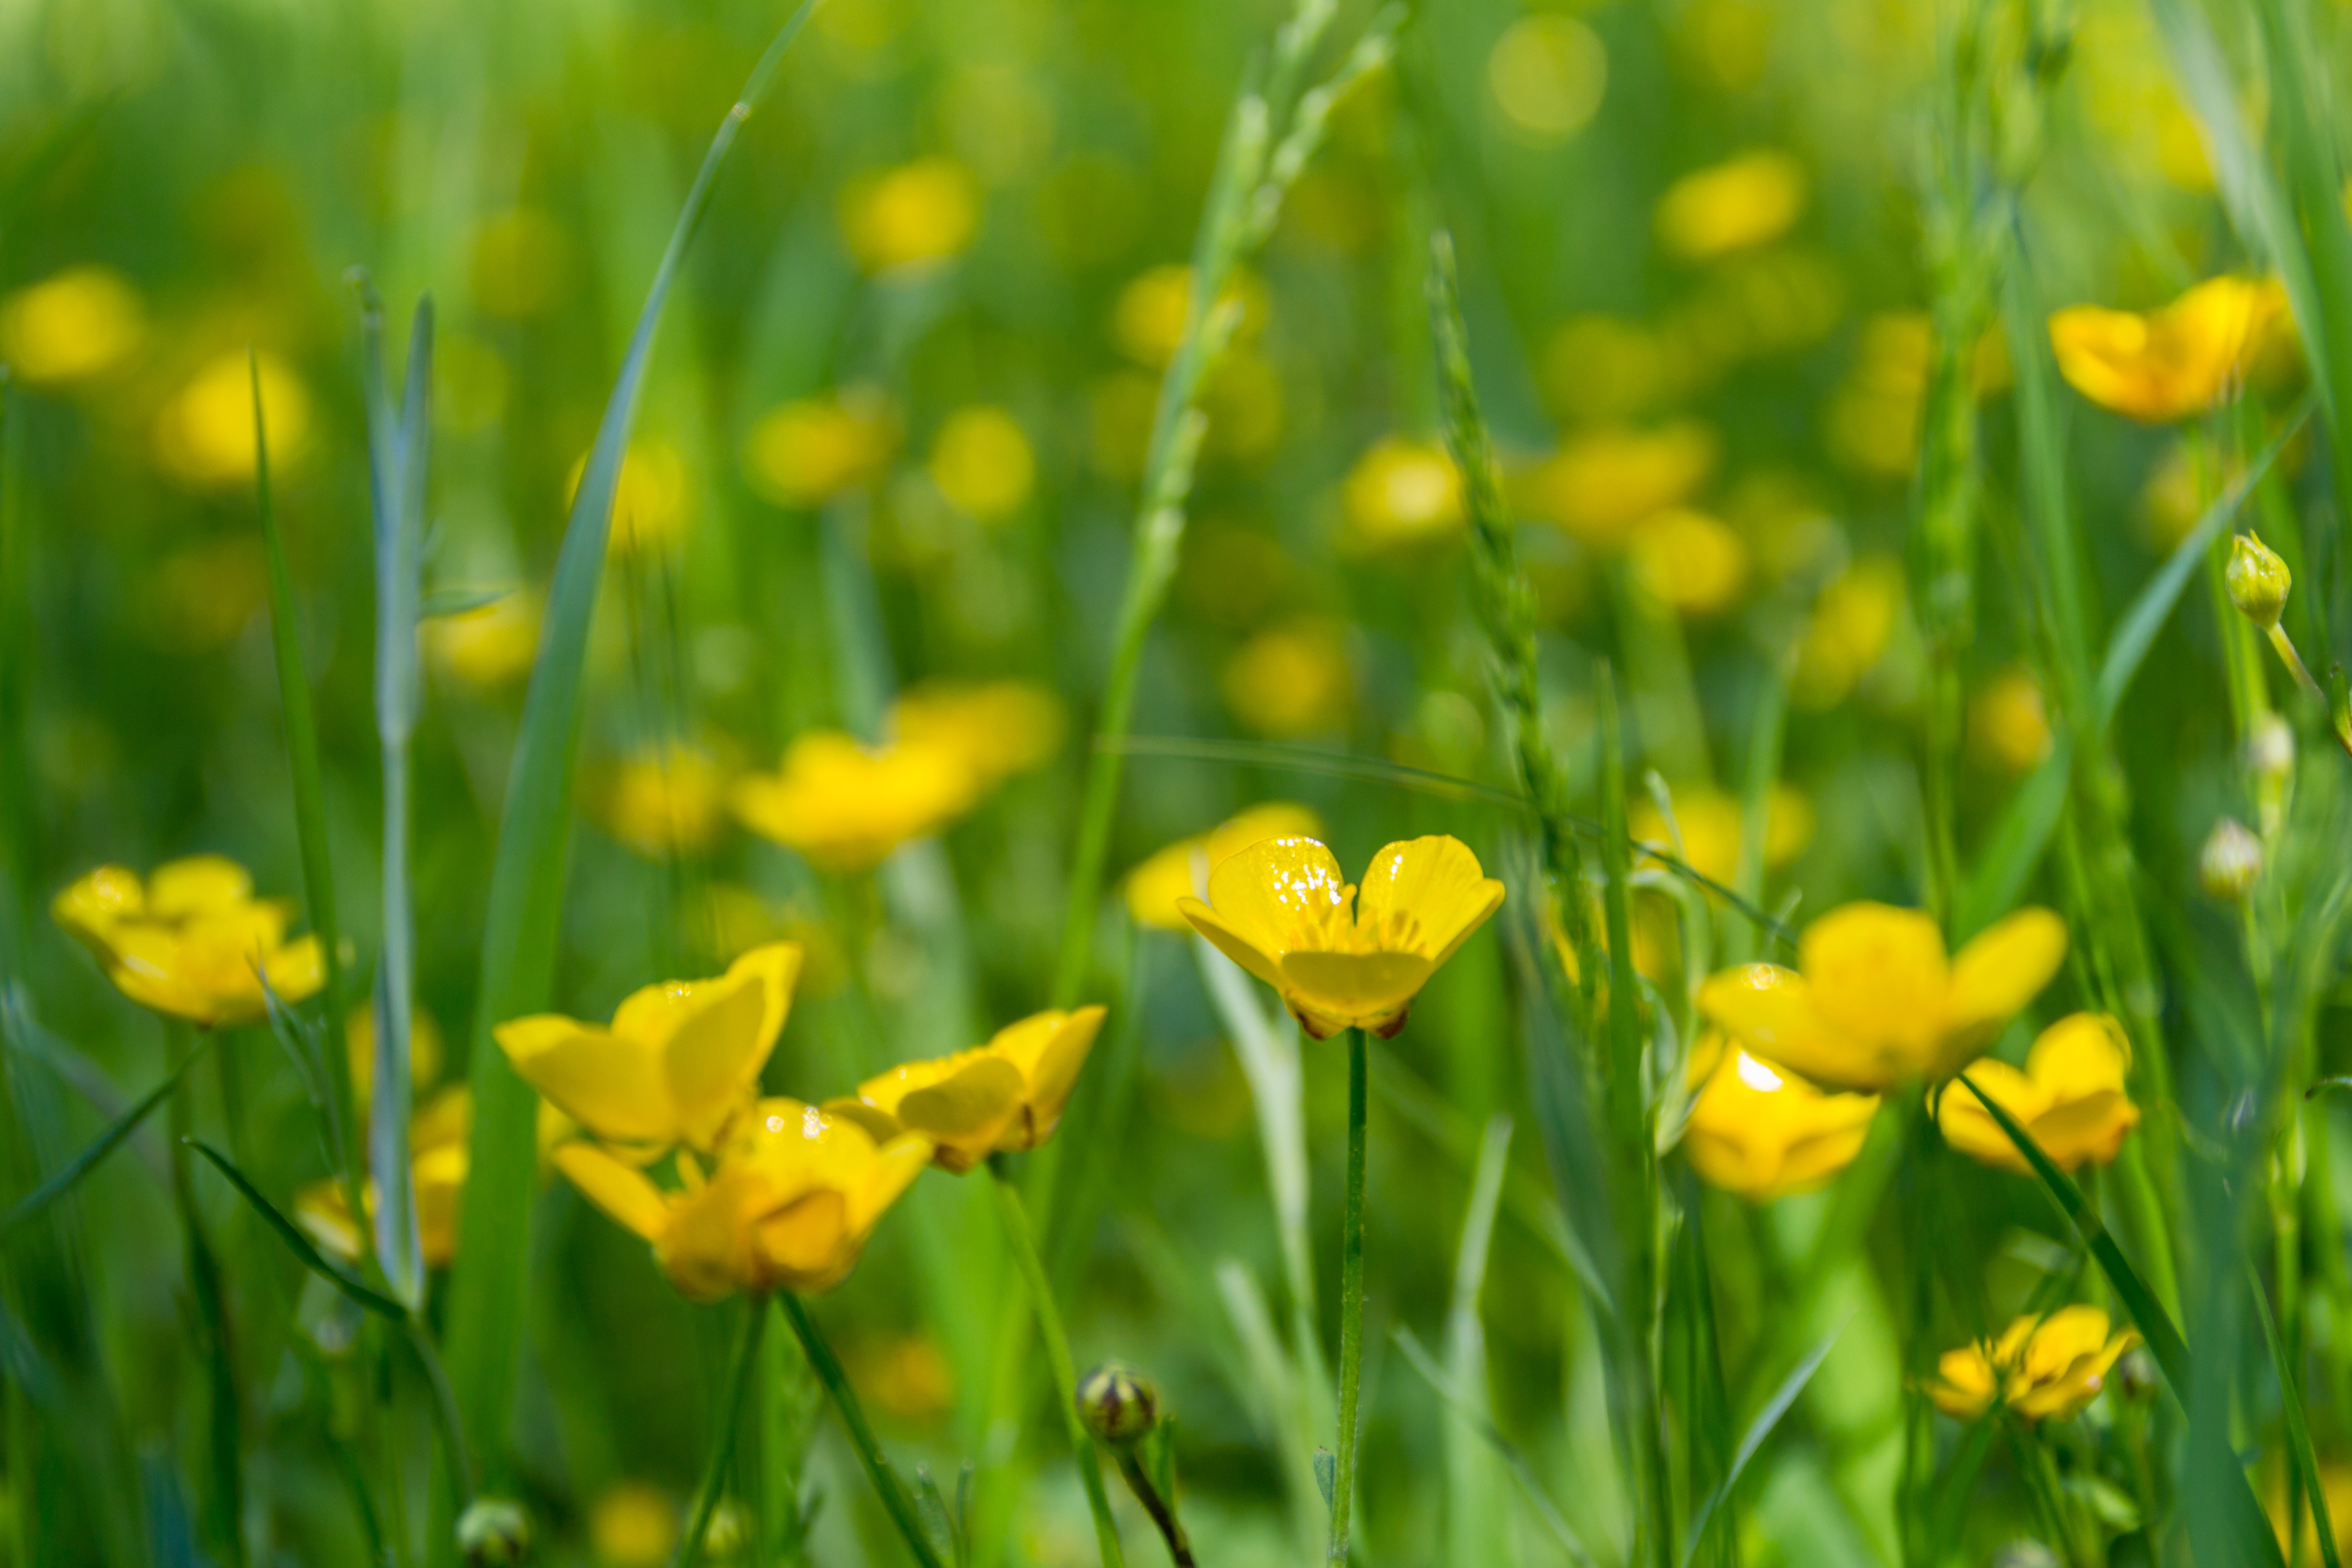
nature, grass, plant, field, meadow, prairie, sunlight, flower, summer, spring, green, pasture, rest, yellow, closeup, flora, rapeseed, yellow flower, wildflower, flowers, grassland, narcissus, habitat, buttercup, macro photography, flowering plant, natural environment, grass family, plant stem, land plant